Sarika Singh (Thangka painter)

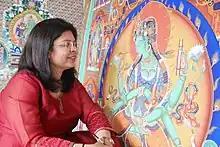
Dr. Sarika Singh, Thangka artist, Teacher and Co-Founder of Center for Living Buddhist Art, Thangde Gatsal Studio and Himalayan Art Museum, Dharamshala; alongside her Alchi Tara Thangka.

Dr. Sarika Singh is an Indian master painter and teacher in the Buddhist tradition of Thangka Painting. She is also the co-founder of the Center for Living Buddhist Art, Thangde Gatsal Thangka Studio, and the Himalayan Art Museum.